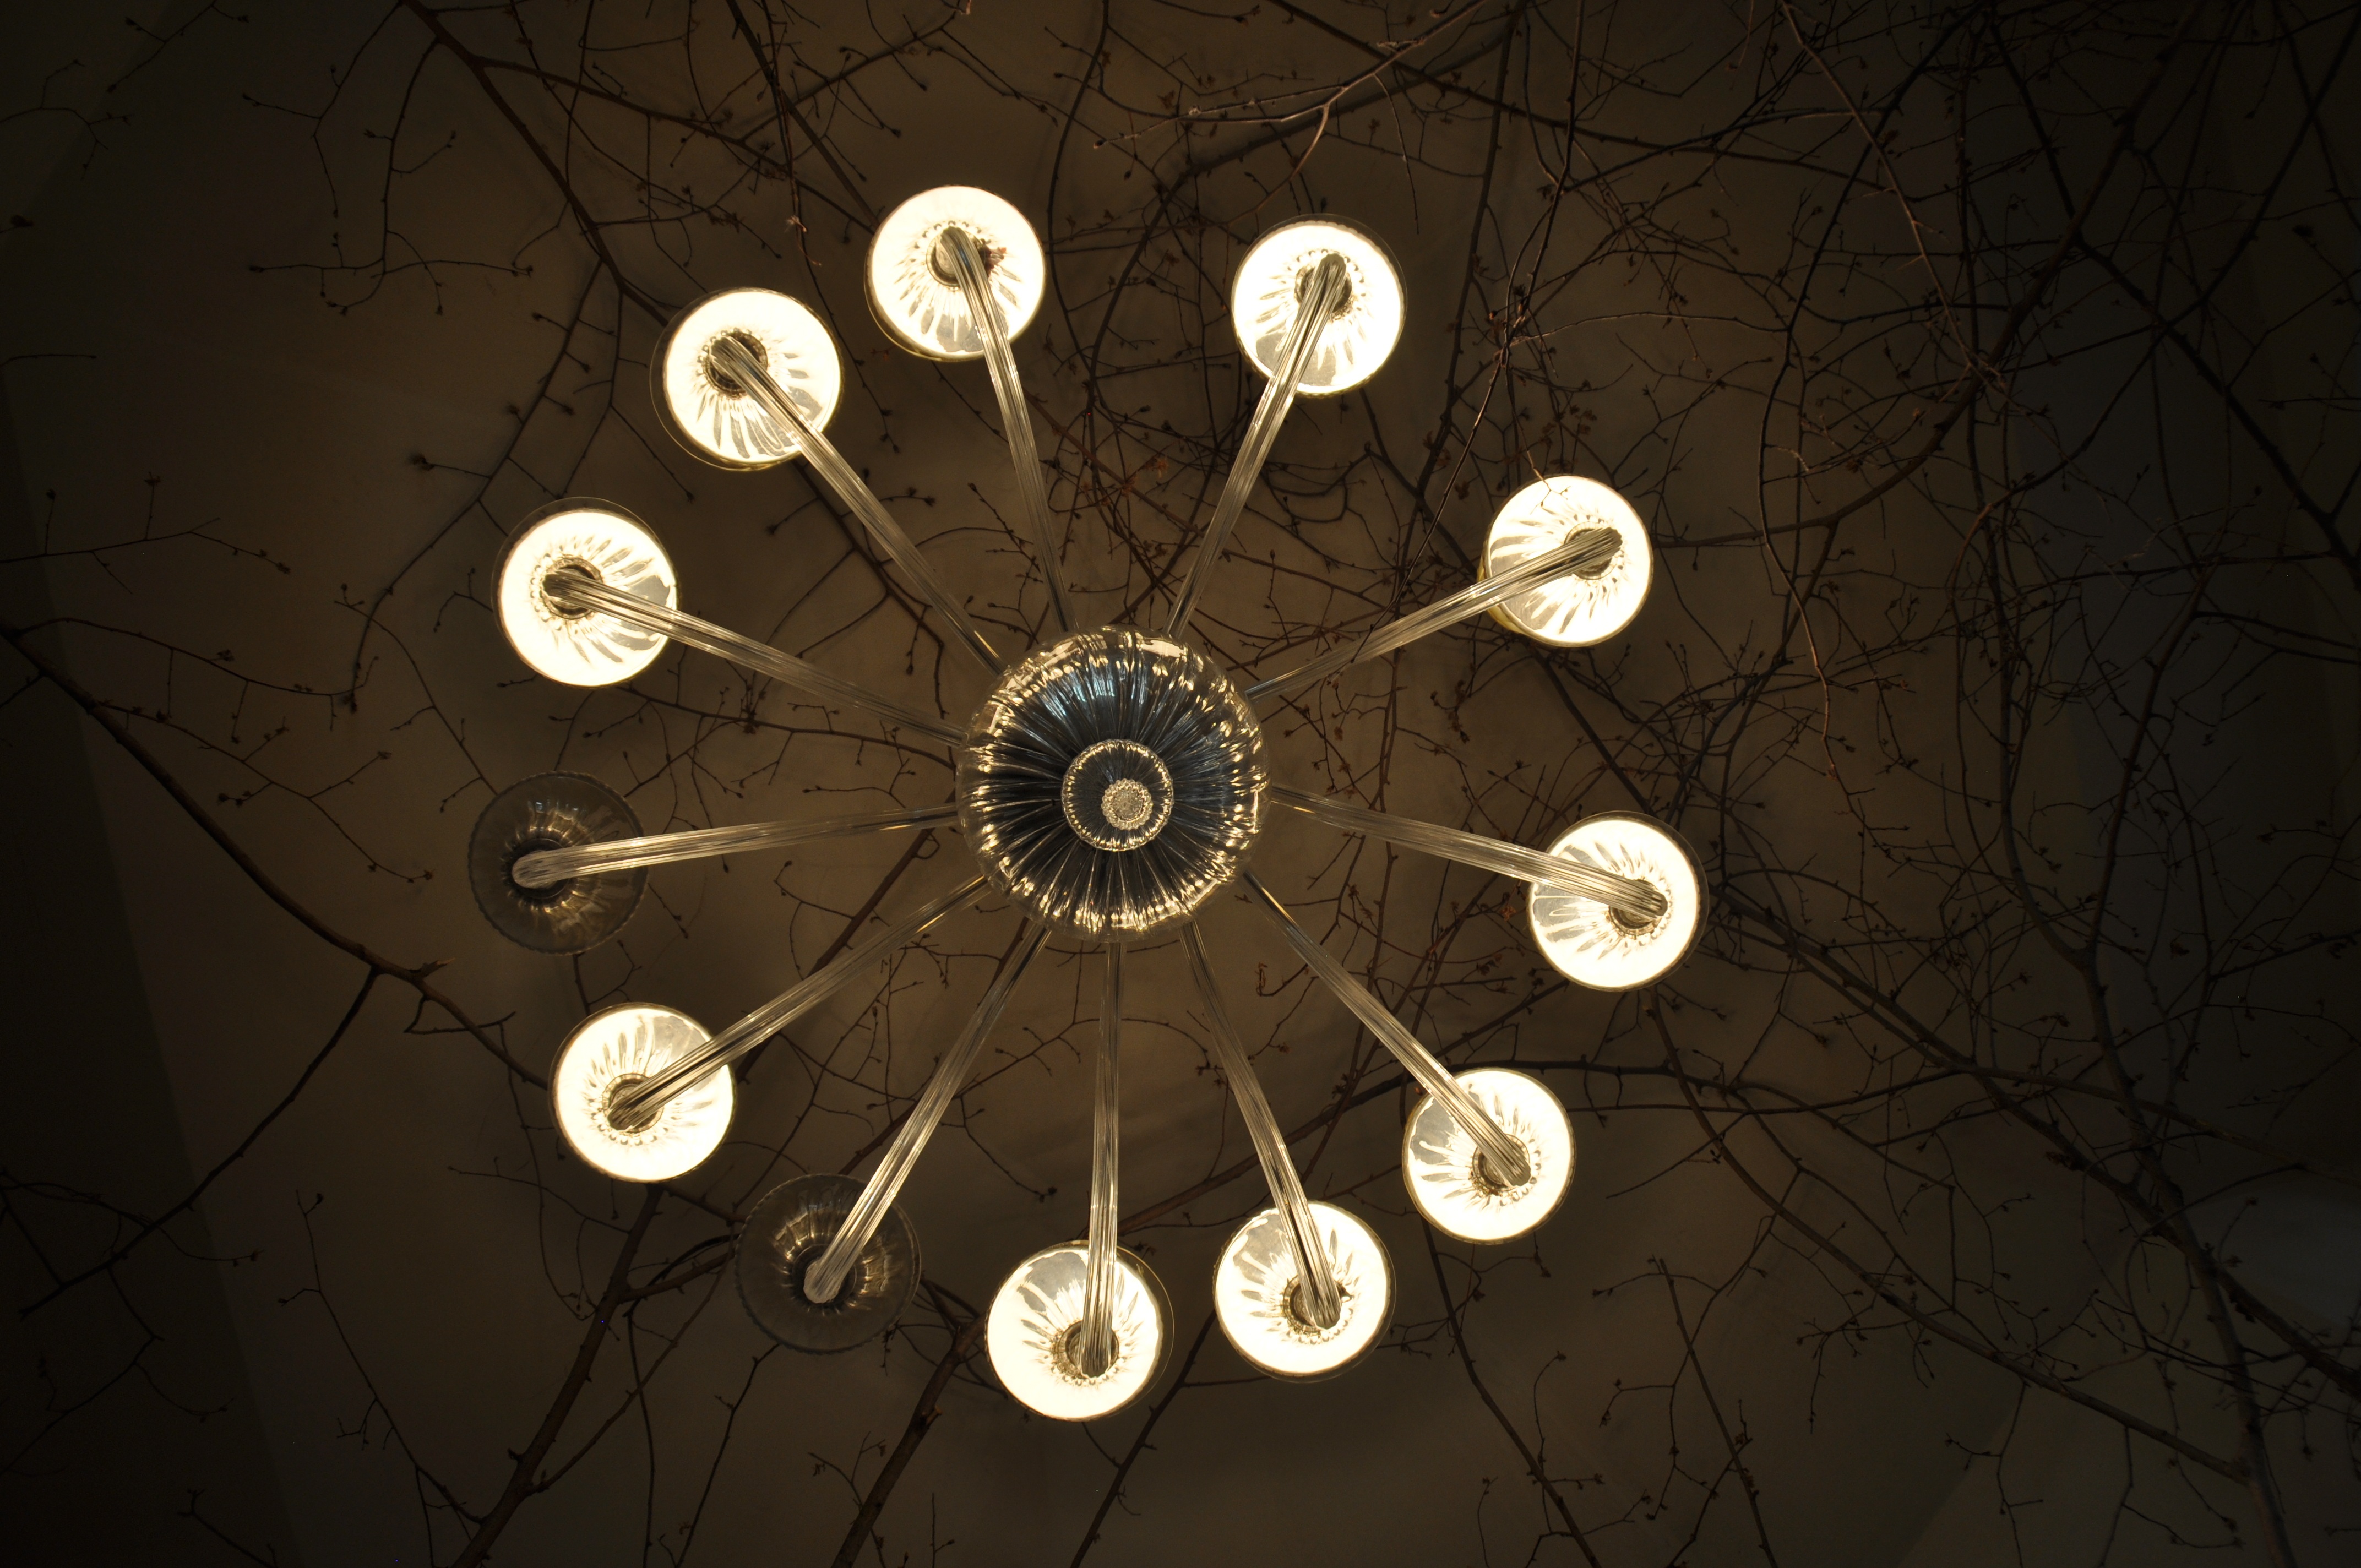
light, ceiling, darkness, lighting, circle, lights, symmetry, light fixture, chandelier